Hermann Wislicenus

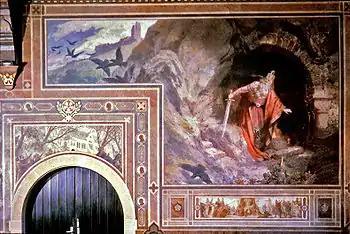
"Barbarossa's awakening", Imperial Palace, Goslar

In an 1877 competition for the decoration of the restored Goslar "Kaiserpfalz", he won the first prize, and, assisted by some of his pupils, within twenty years completed a series of 68 frescoes postulating a continuity of imperial rule from Charlemagne to the Prussian-led German Empire. In the course of German unification, the Imperial Palace, after century-long decay, was under restoration since 1868. Wislicenus's pictorial agenda became an icon of the Romantic recourse to medieval traditions that served the inner identity of the 'Lesser German' Reich established in 1871.